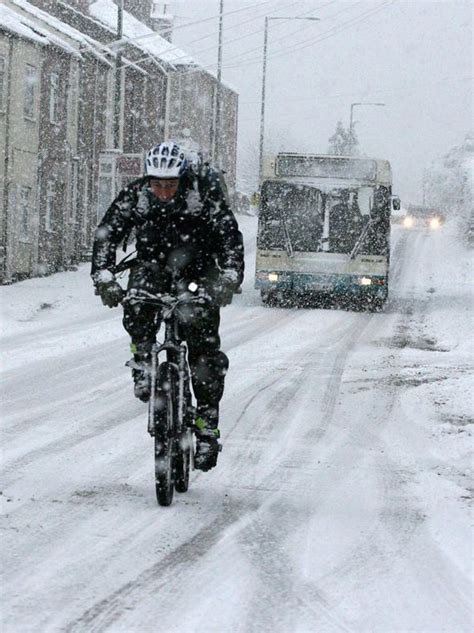
Weather: snow or frosty